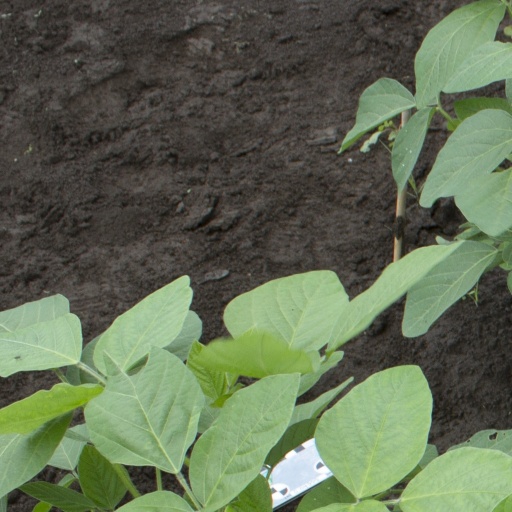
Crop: soybean